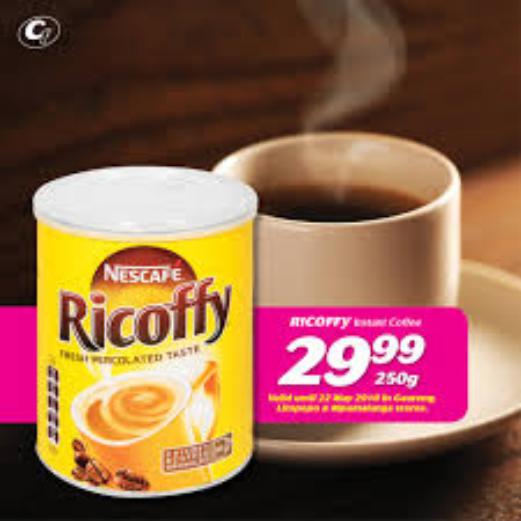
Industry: Food